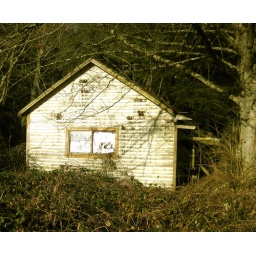
The house roof is caving in porch is rotting it has had better days